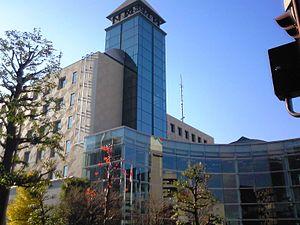
Higashikurume est une ville de la Préfecture de Tōkyō, au Japon. La ville a été fondée le 1ᵉʳ octobre 1970. La population de la ville est de 114 573 habitants pour une superficie de 12,92 km².